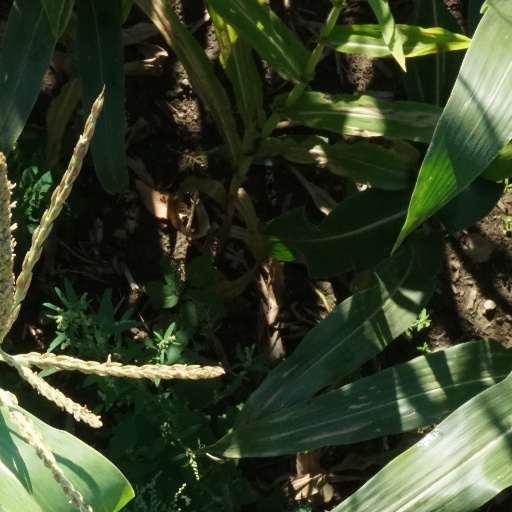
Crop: maize; corn